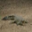
Label: crocodile